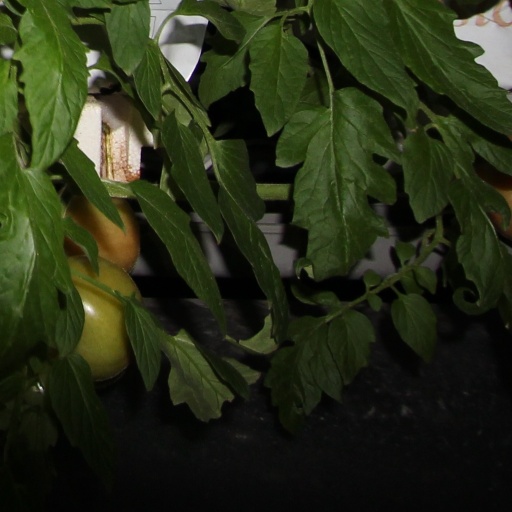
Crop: tomato